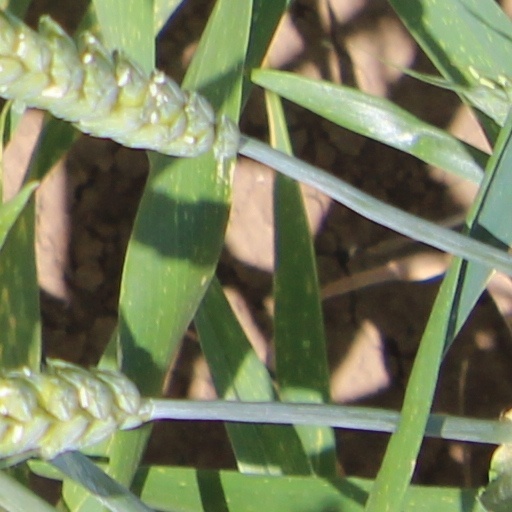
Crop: wheat